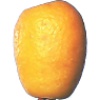
Label: kumquats